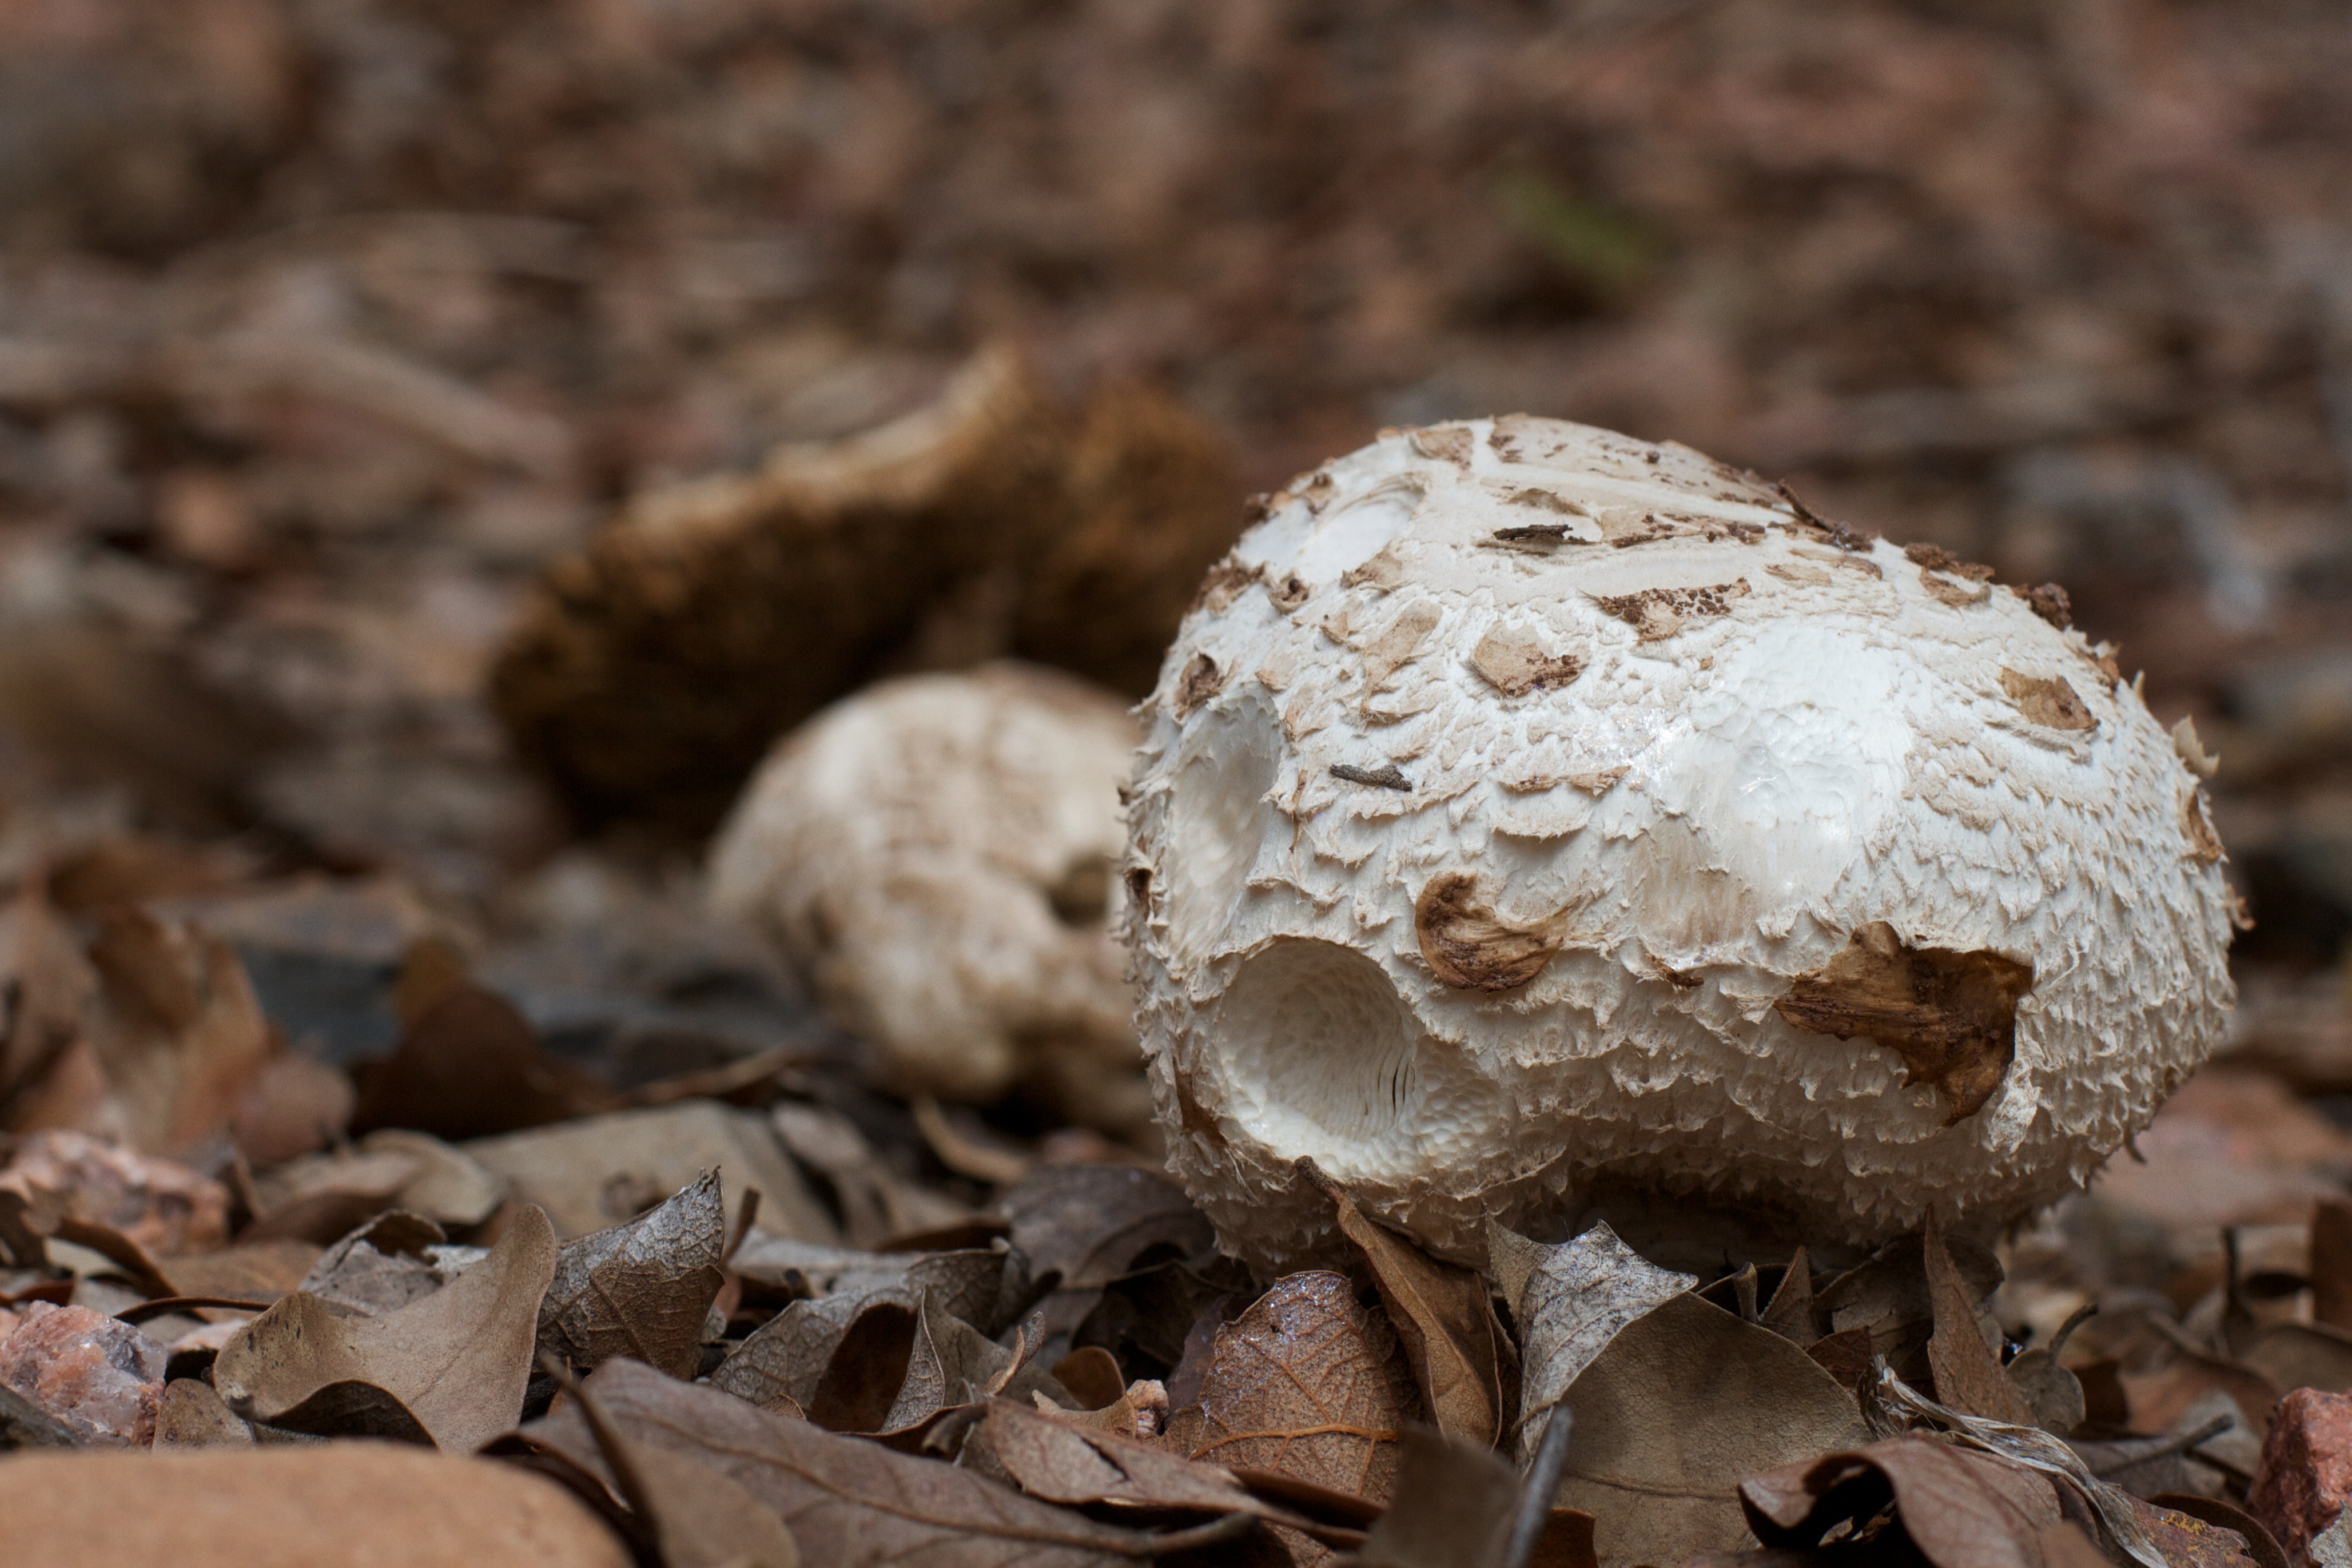
nature, leaf, flower, soil, mushroom, fauna, close up, fungus, agaricus, macro photography, matsutake, edible mushroom, shiitake, medicinal mushroom, agaricomycetes, agaricaceae